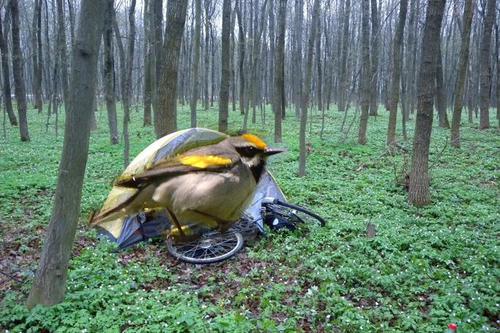
Bird species: Golden_winged_Warbler
Bird type: landbird
Background: land